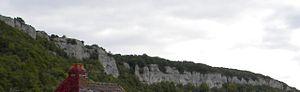
Falaises de Bouilland
Bouilland est une commune française située dans le département de la Côte-d'Or, en région Bourgogne-Franche-Comté.